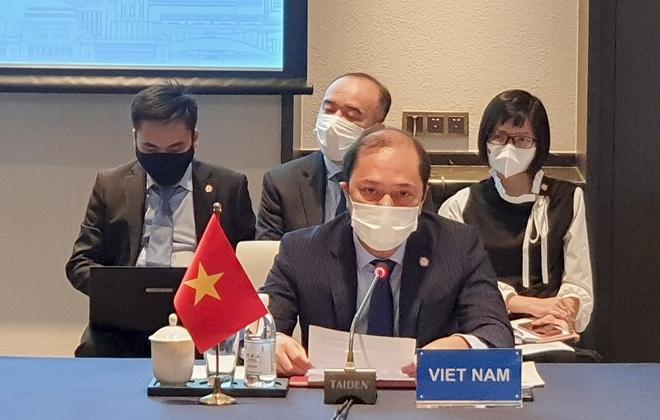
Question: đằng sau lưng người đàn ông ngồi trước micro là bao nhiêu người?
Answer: đằng sau lưng người đàn ông ngồi trước micro là ba người